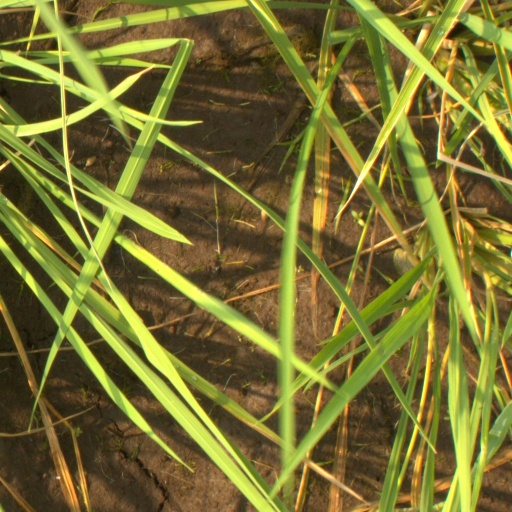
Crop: rice